Old Stone Tavern (Moorefield, West Virginia)

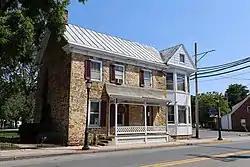

Old Stone Tavern is a historic home and tavern located at Moorefield, Hardy County, West Virginia. The original fieldstone section was built in 1788. Attached to it are three frame sections added about 1840, 1860, and 1900, and a cinder block apartment built in the 1950s. It features a front porch. It was built by early resident Thomas Parsons and is one of the earliest buildings in Moorefield.